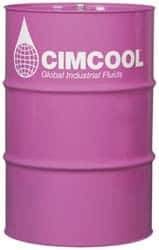
Cimcool - 55 Gal Drum All-Purpose Cleaner - Liquid, Unscented
Item #: 05930185 Brand: Cimcool Model #: B00619-D000 Exact Tooling IR#: 04 Product Specifications Type All-Purpose Cleaner Container Type Drum Container Size 55 gal Scent Unscented Form Liquid Material Application Non-Ferrous Metals Form or Style Liquid; Low Foam Trade Name/Number Cimclean 40 Trade Name/No. Cimclean 40
Brand: Cimcool
Category: Vehicles & Parts > Vehicle Parts & Accessories > Vehicle Maintenance, Care & Decor > Vehicle Fluids > Vehicle Engine Degreasers